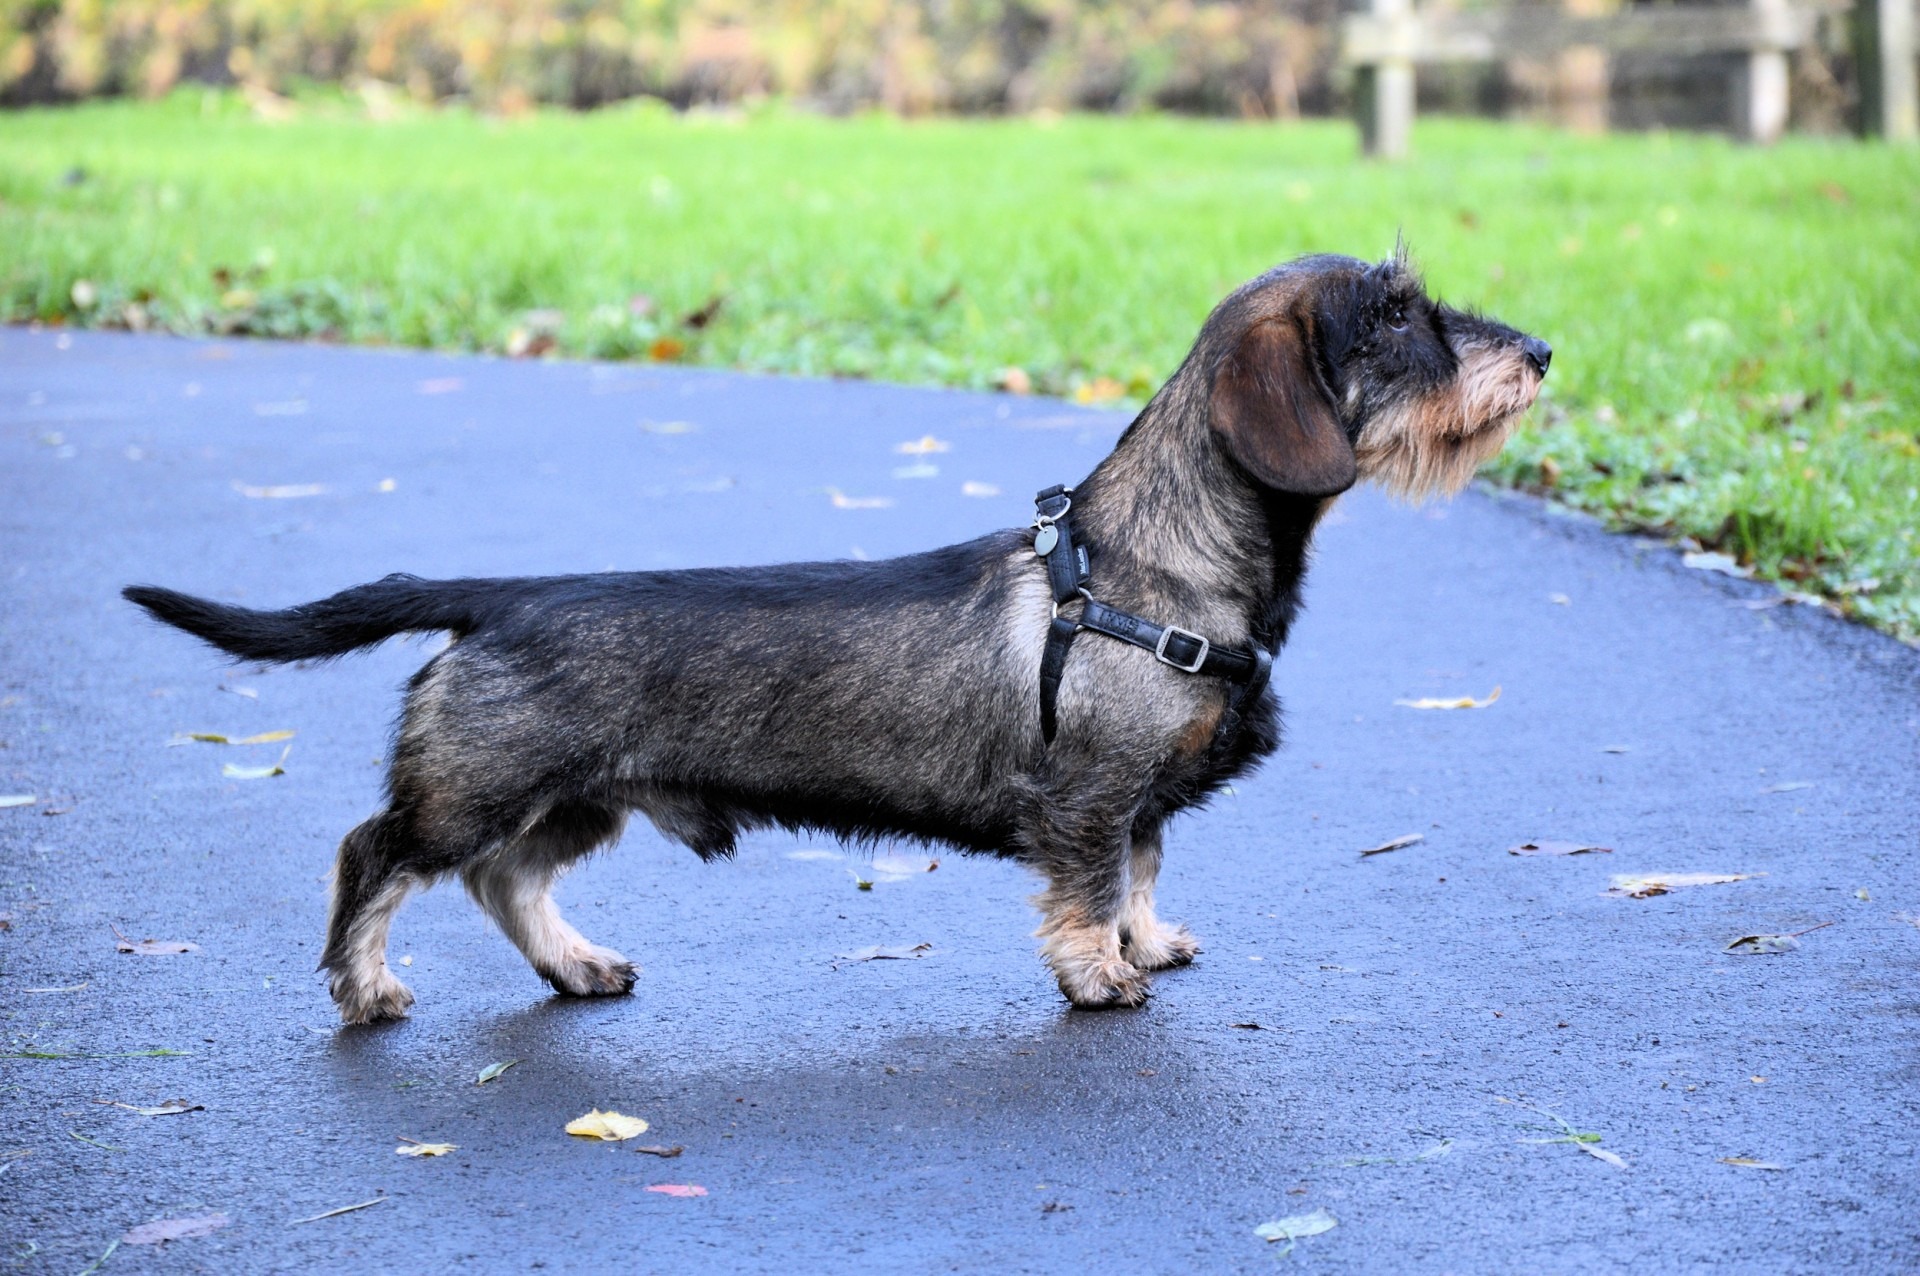
puppy, dog, animal, cute, canine, pet, fur, young, mammal, hound, outdoors, vertebrate, domestic, adorable, dog breed, doggy, dachshund, dog like mammal, dog crossbreeds